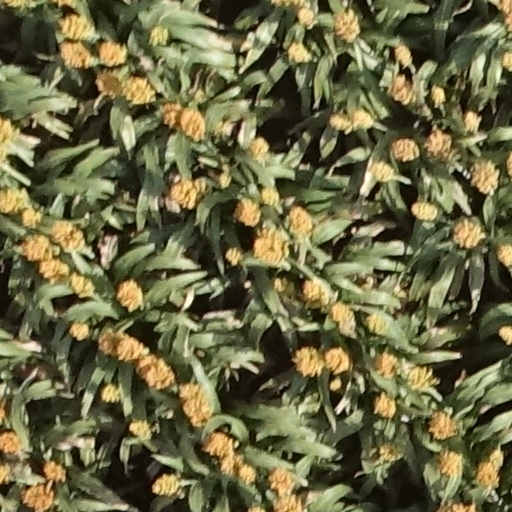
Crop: sorghum